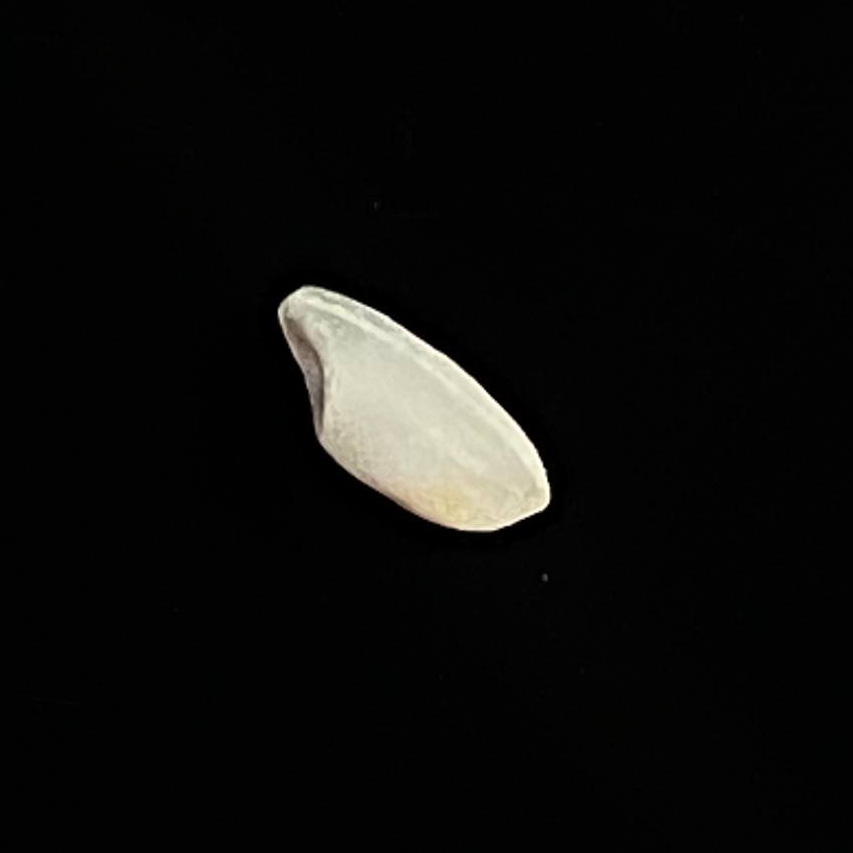
Rice variety: Chinigura_Polao